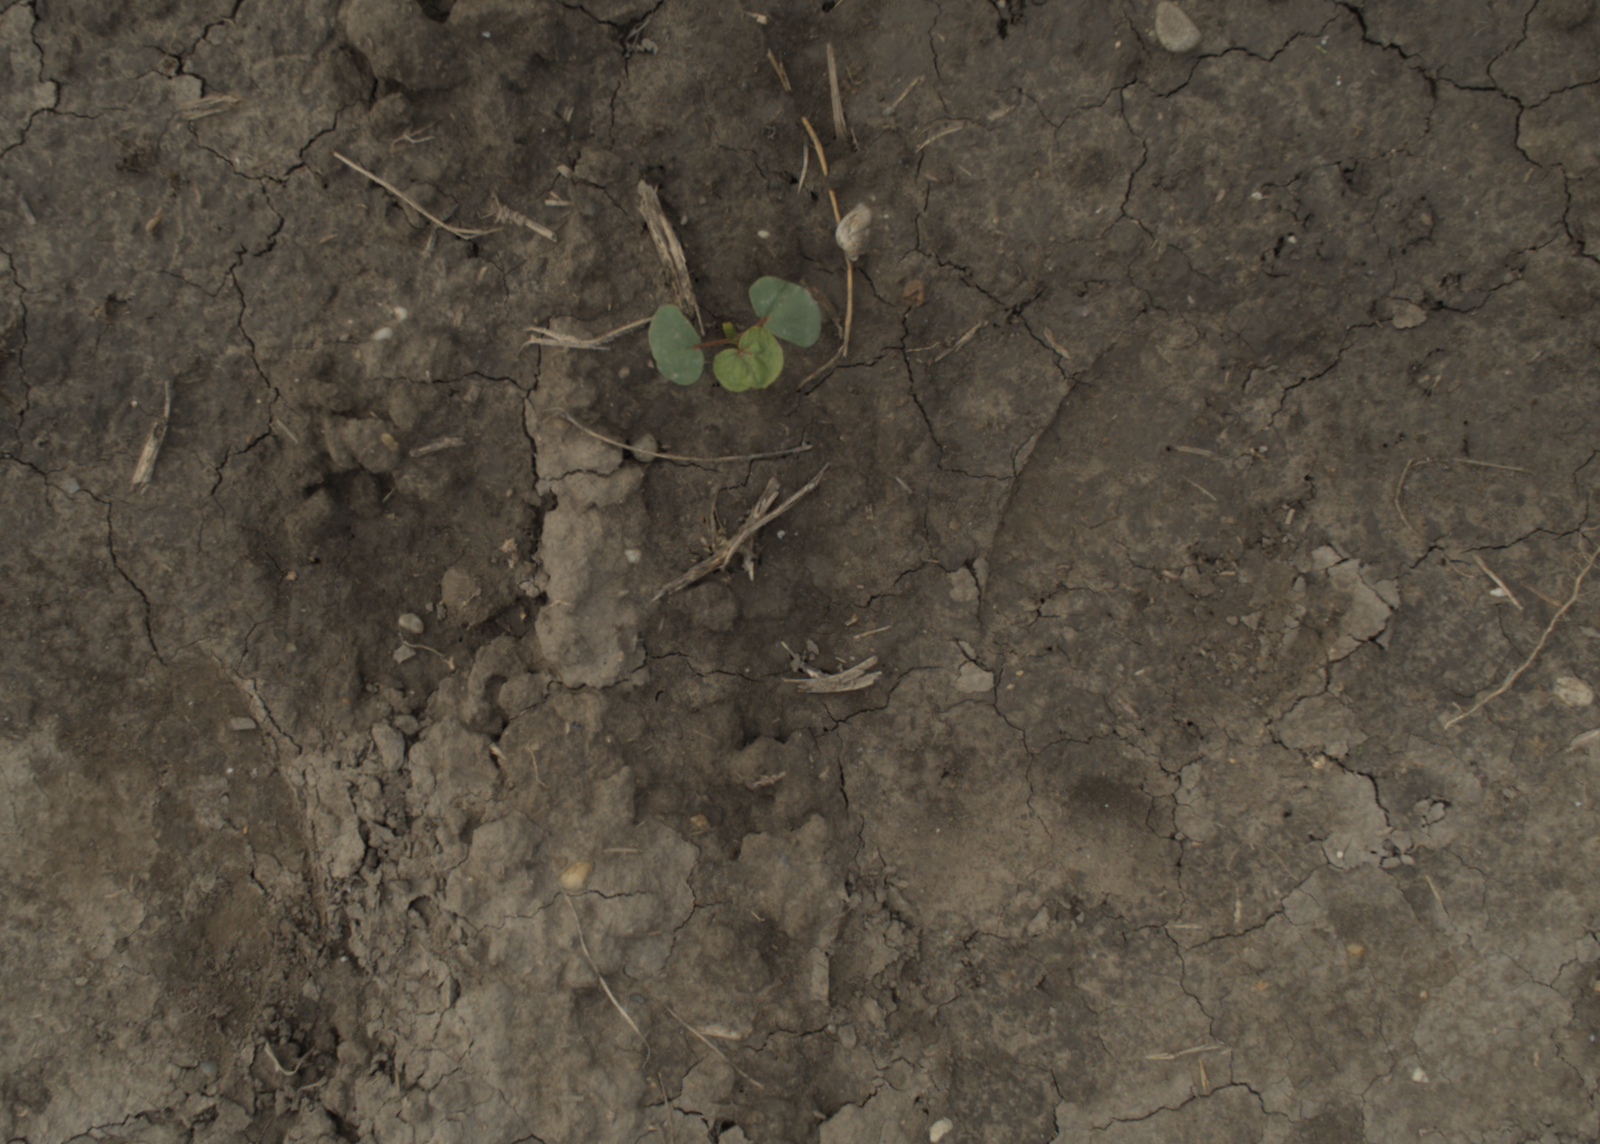
Capture date: 21.09.2021 10:59:07
Weather: mixed
Wind: light
Seeding date: 02.09.2021
Plant canopy height (mm): 962